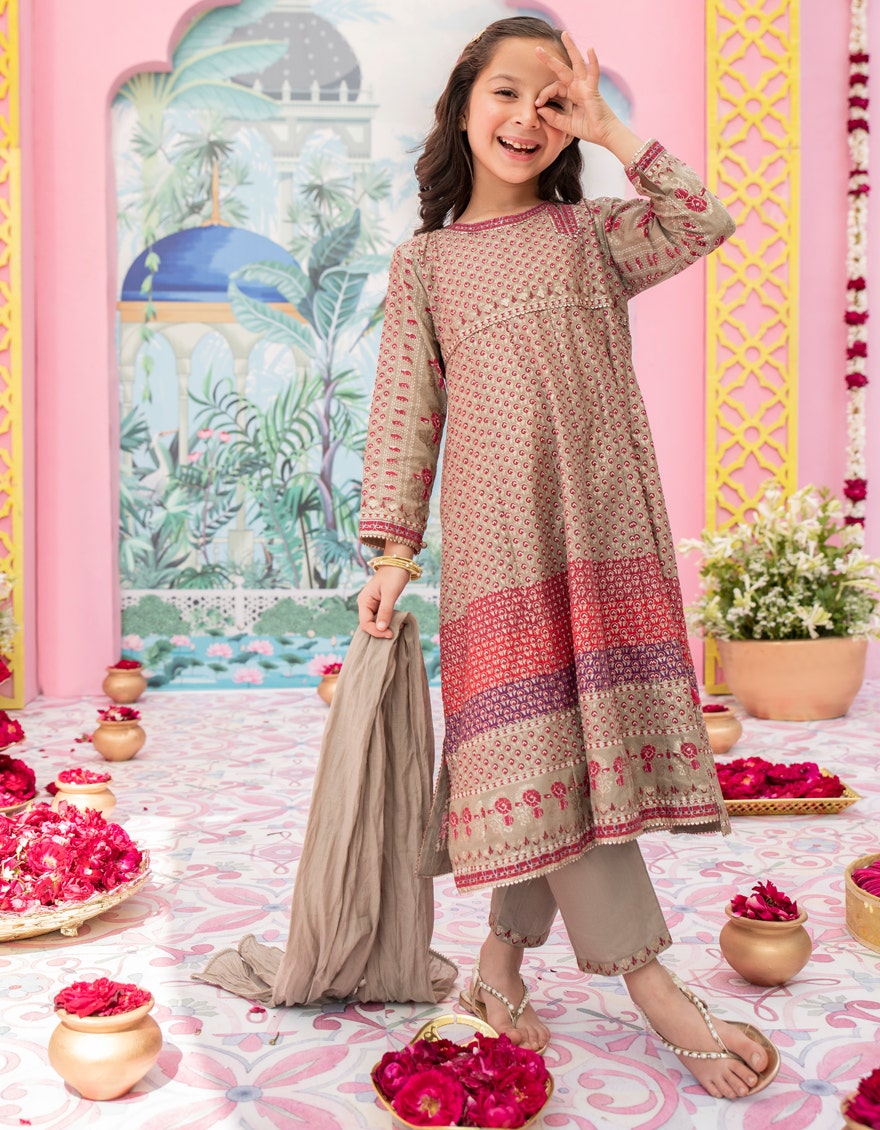
beige multi kameez set with dup